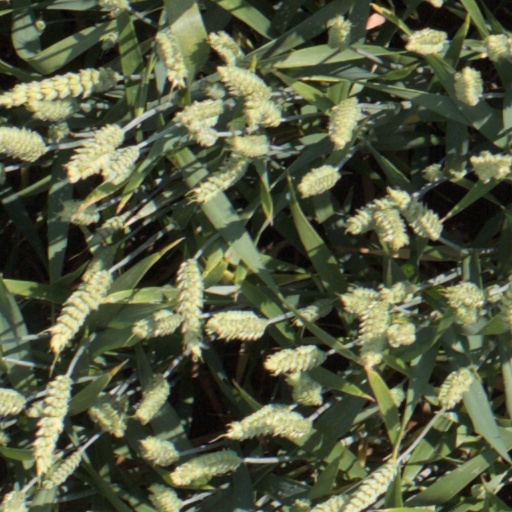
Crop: wheat